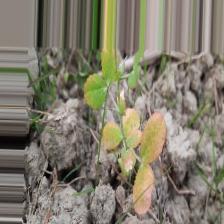
Label: Lentil Rust